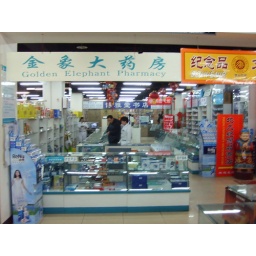
Inside a 5 floor building.. I think it was called computer city, but there was electronics of all sorts in there